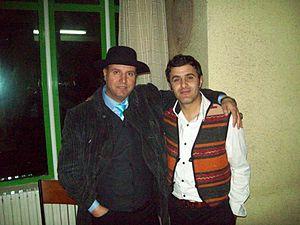
Chanteurs de musique chaoui, Massinissa et ishem du groupe Tafert. (Boumediene Tahar)
Le chaoui est un genre de musique berbère issu des Aurès en Algérie. C'est un mélange de musique sahraoui et de rythmes marqués et dansants et fait partie du terroir de la musique. Les premières gravures sur bande magnétique remontent aux années 1930 avec Aissa Jermouni où la musique chaouie a été éditée au niveau international.